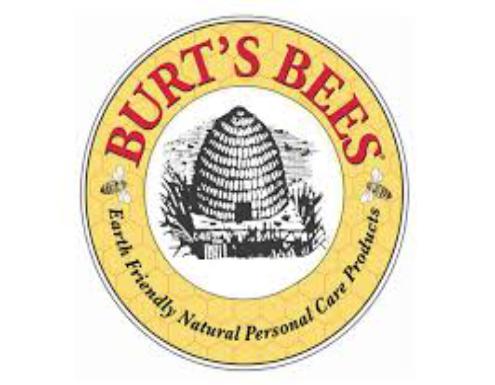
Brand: Burt's Bees
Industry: Necessities